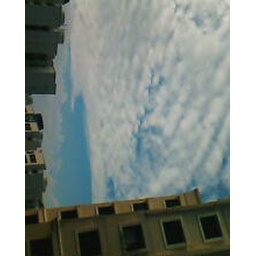
e sky in e morning from my room window 24 Feb 07